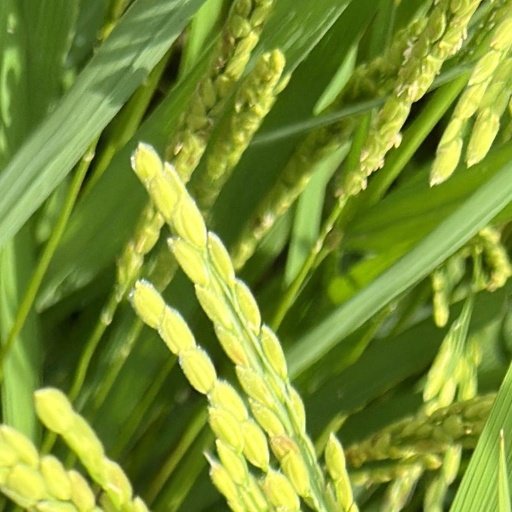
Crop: rice